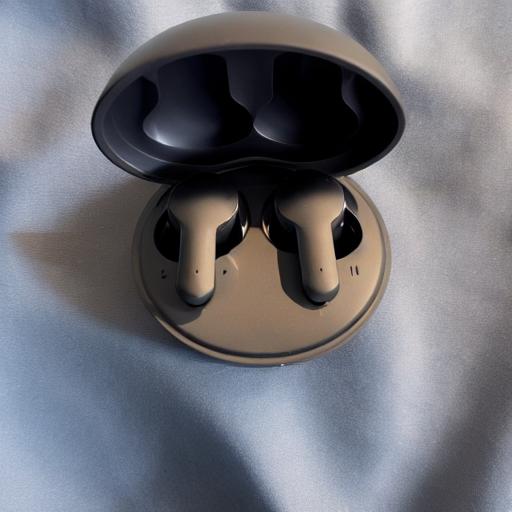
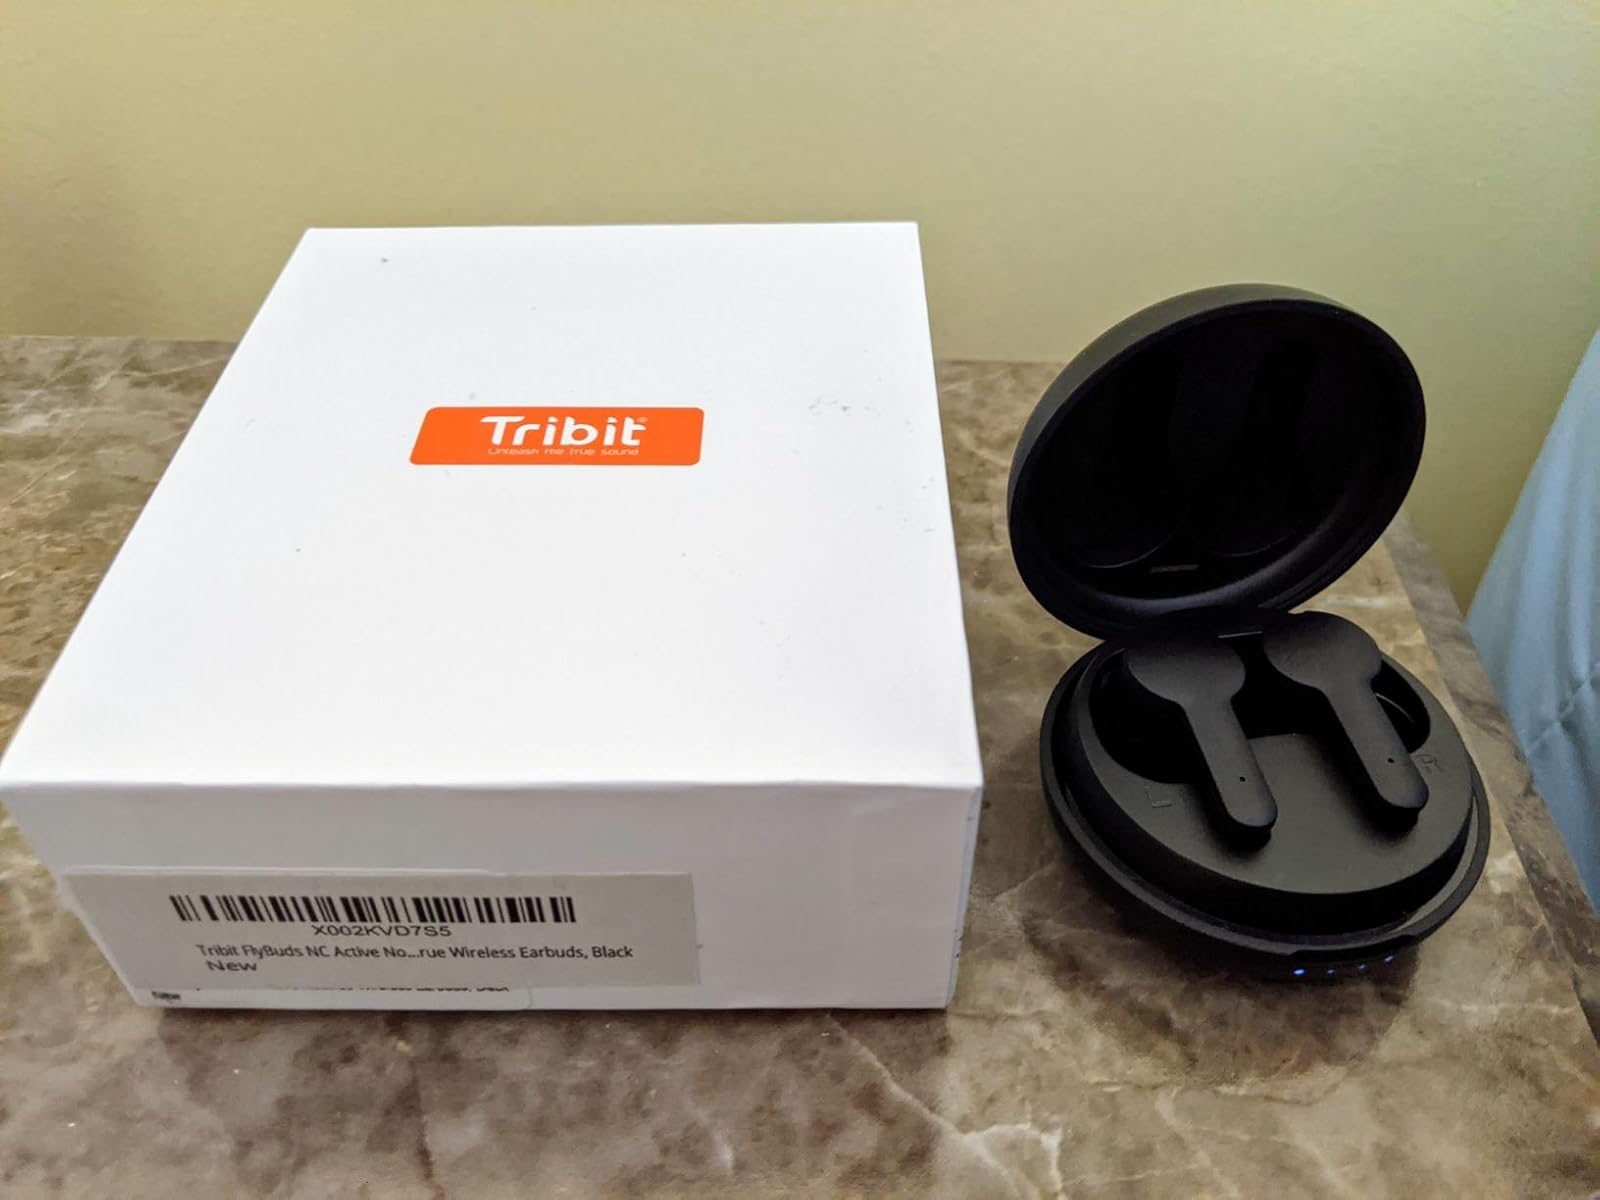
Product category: earbuds
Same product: no